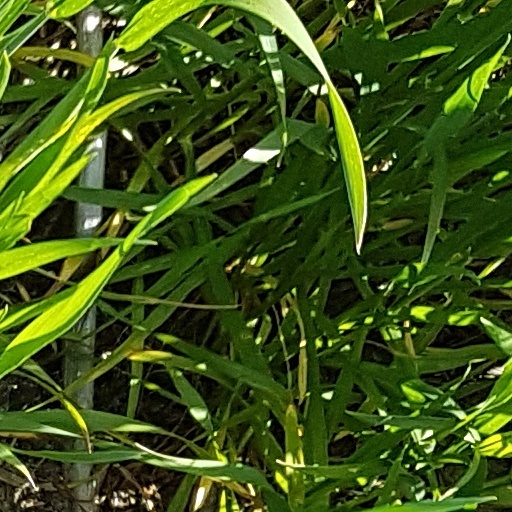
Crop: wheat